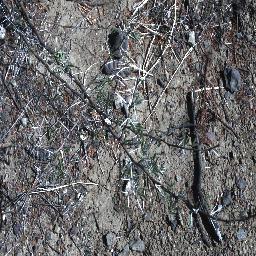
Label: prickly_acacia